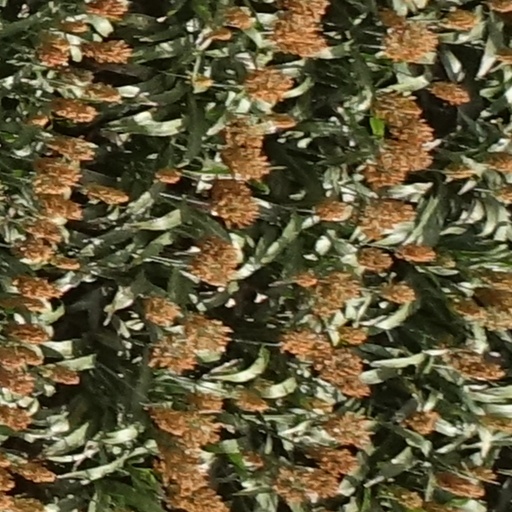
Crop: sorghum